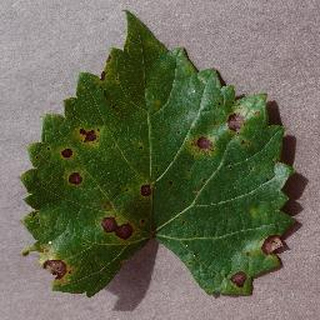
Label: grape_black_rot